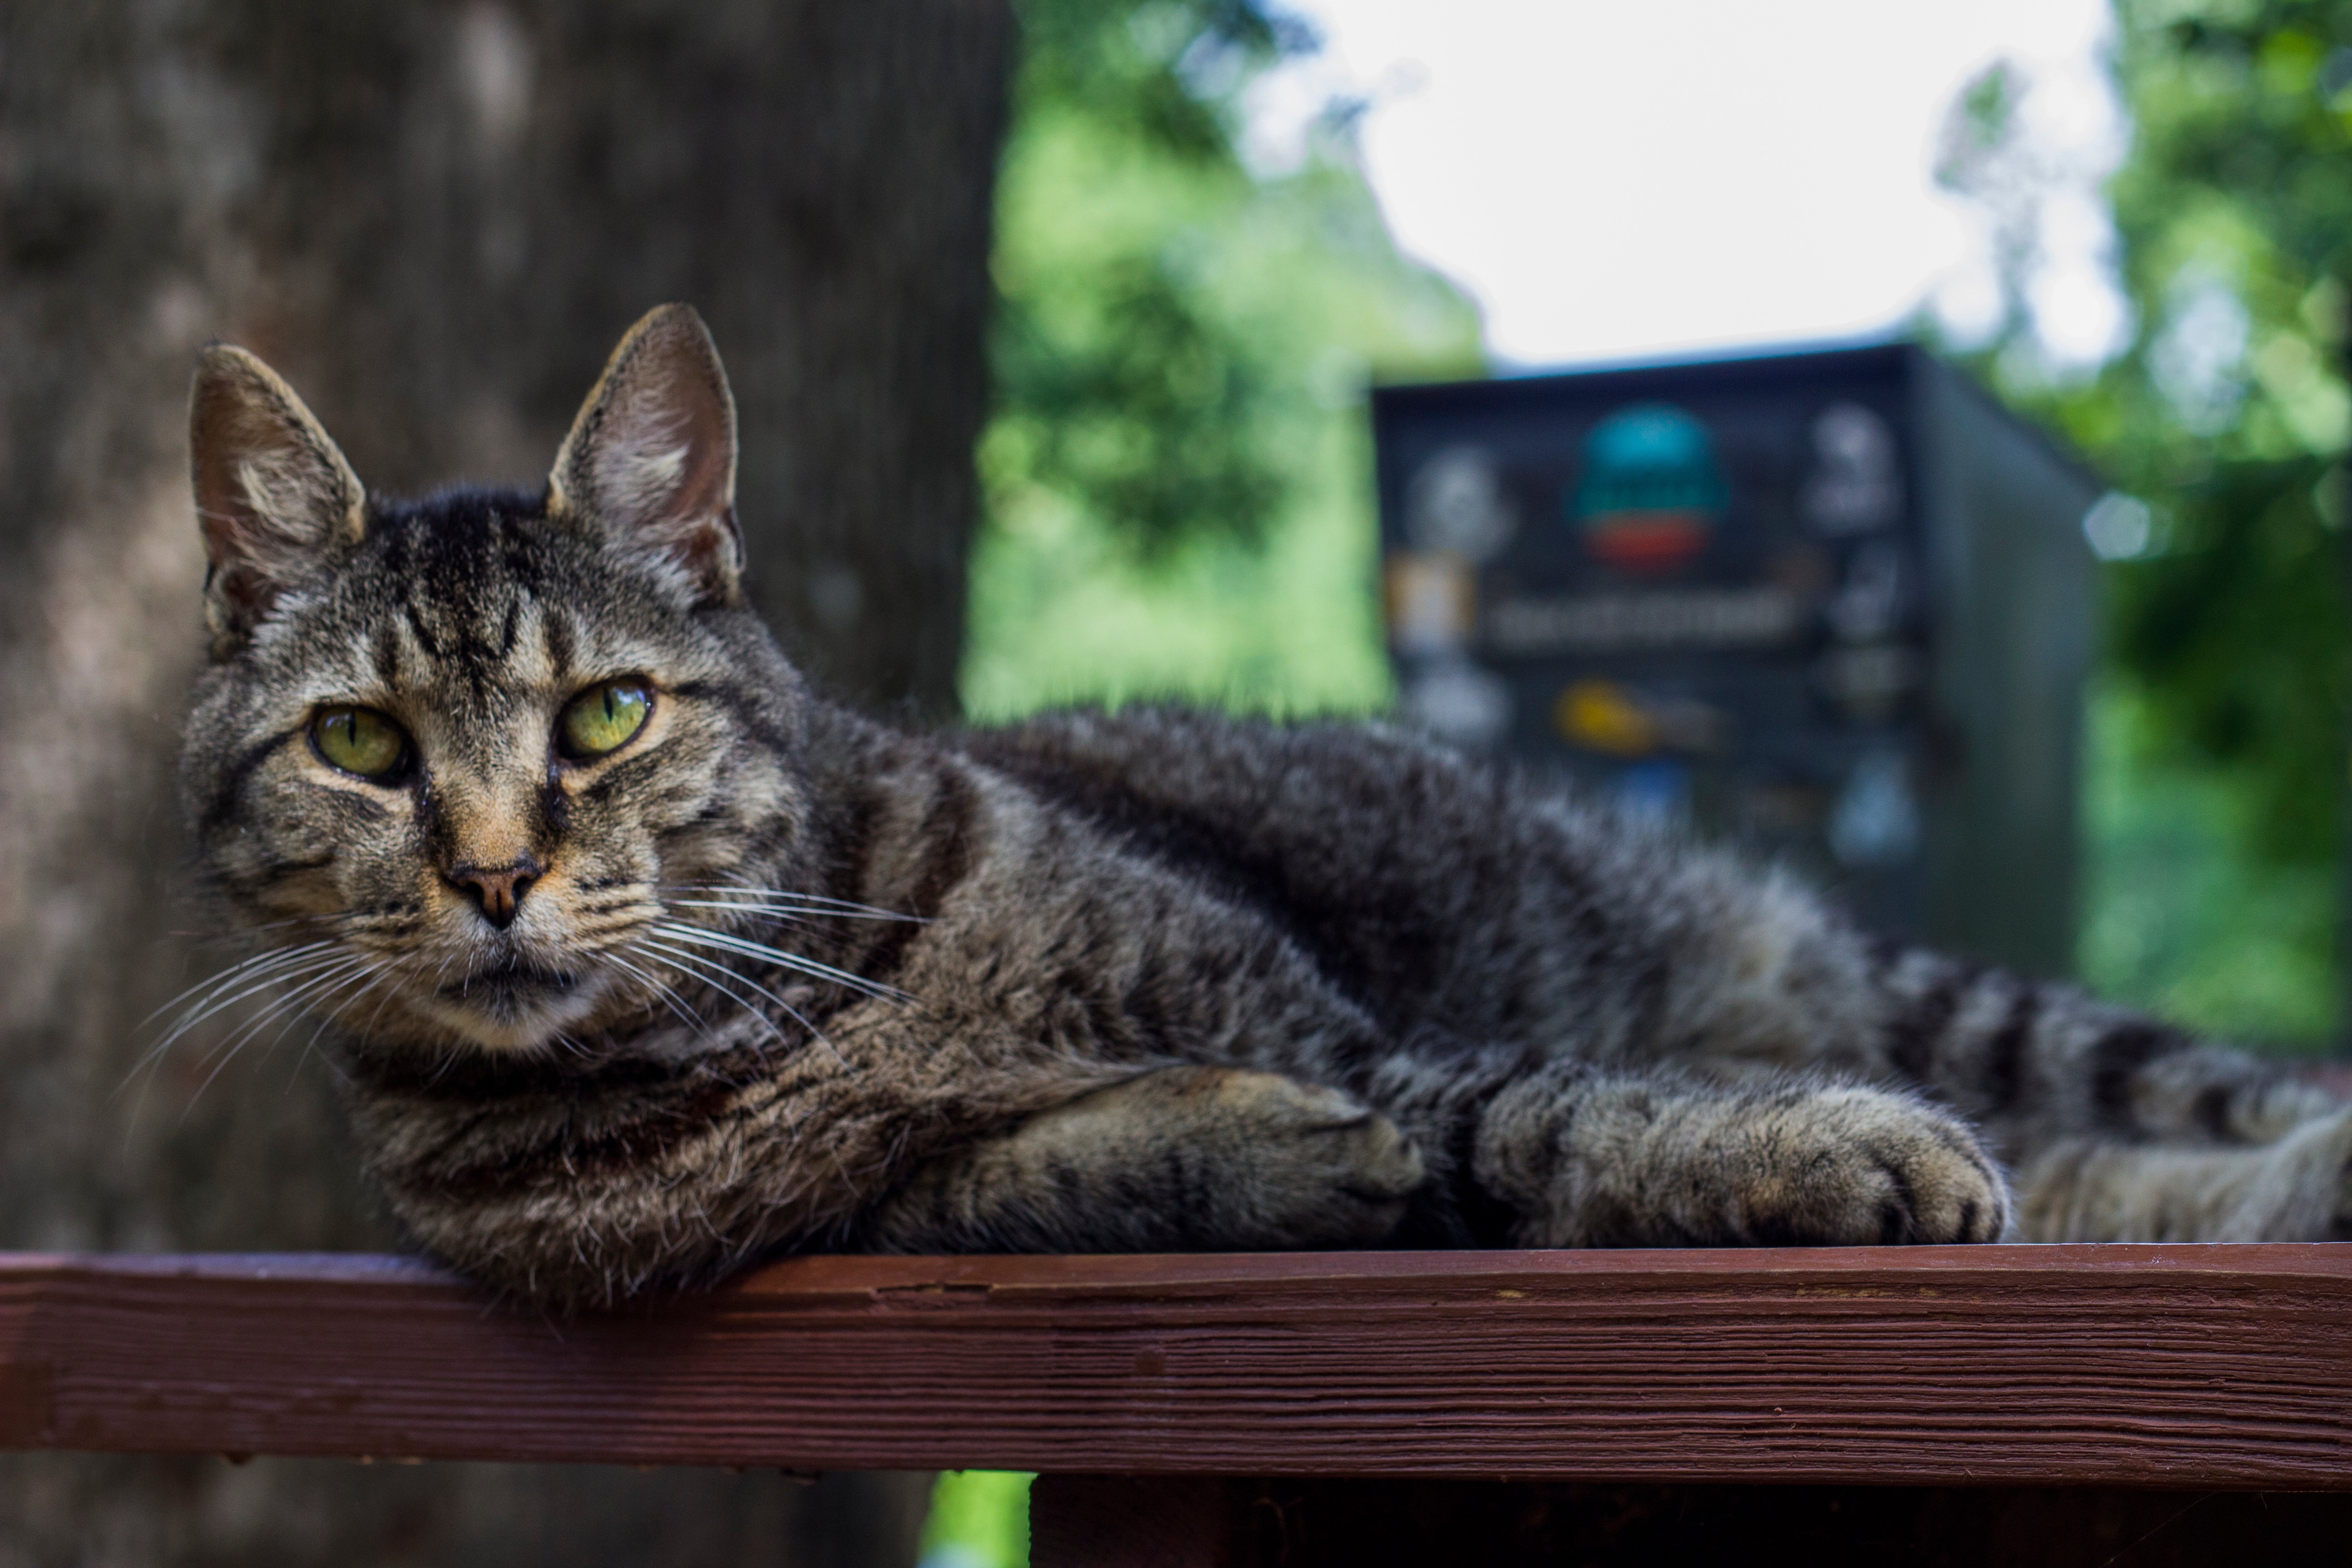
cat, mammal, fauna, whiskers, vertebrate, tabby cat, european shorthair, wild cat, small to medium sized cats, cat like mammal